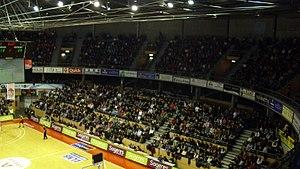
Le Colisée
Le Colisée est une salle omnisports située à Chalon-sur-Saône.
L'Élan sportif chalonnais est un club professionnel français de basket-ball appartenant à l'élite du championnat de France. Il est basé dans la ville de Chalon-sur-Saône en Saône-et-Loire. Le club évolue actuellement au Colisée, une salle d'une capacité de 4 000 places assises depuis 2001 puis 5 000 places assises en 2012 puis 4 948 places en 2015 et finalement 4 540 places en 2017. Auparavant, l'Élan chalonnais jouait à la Maison des sports depuis 1970.